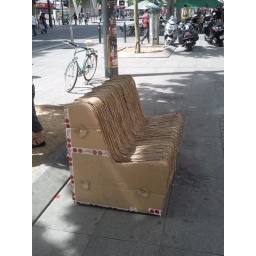
Artists installed these down the main road to protest against the council's policy of removing street benches.